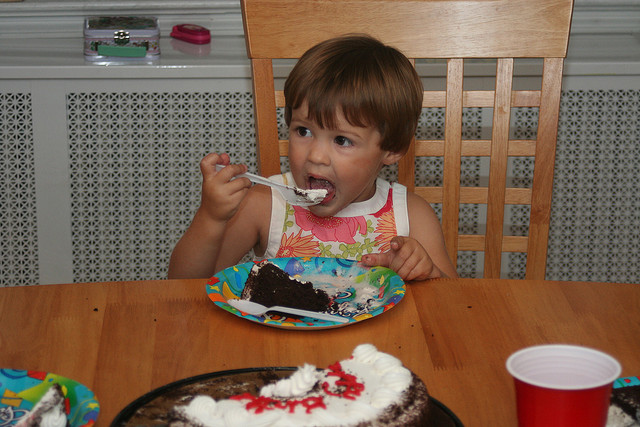
user: Given an image and a question. Answer the question in a short answer. Question: What would you call a combination of the two eating utensils pictured? Short Answer:
assistant: spork